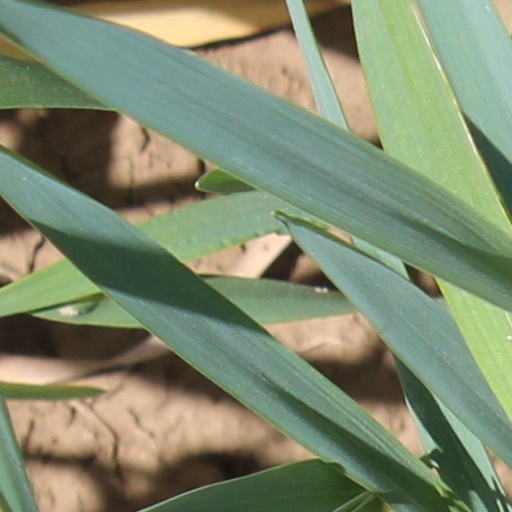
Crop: wheat